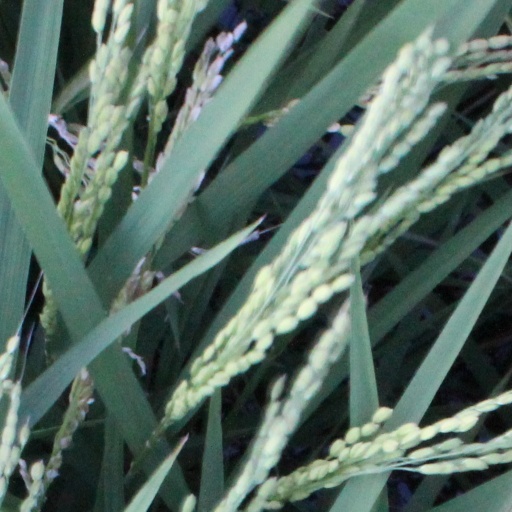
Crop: rice